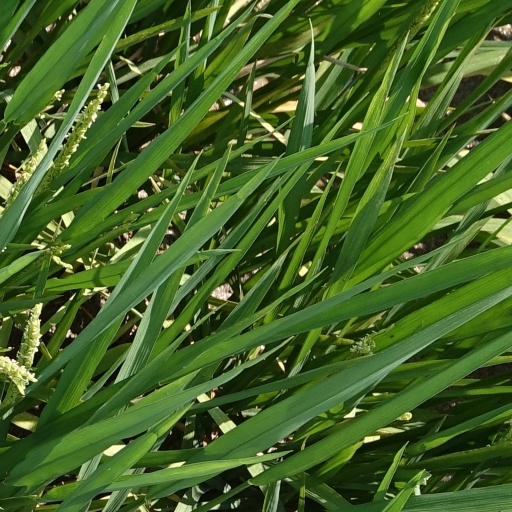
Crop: rice